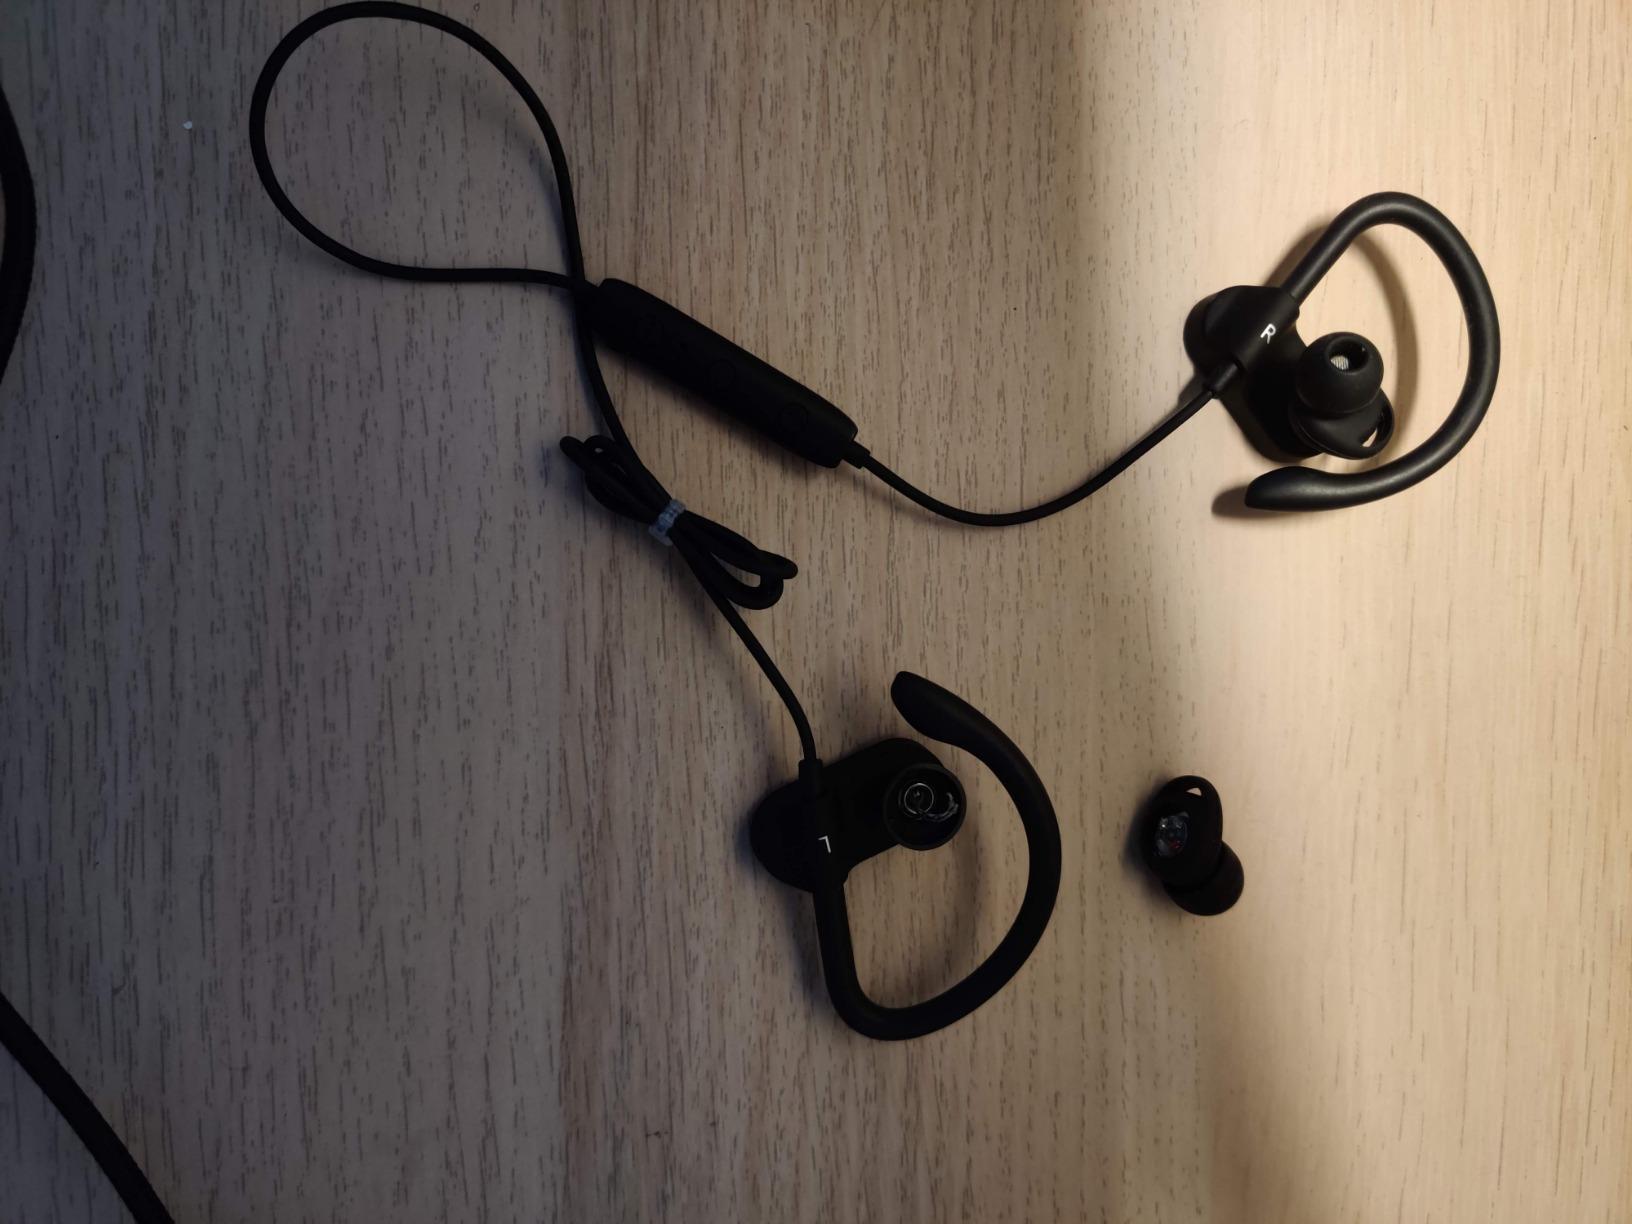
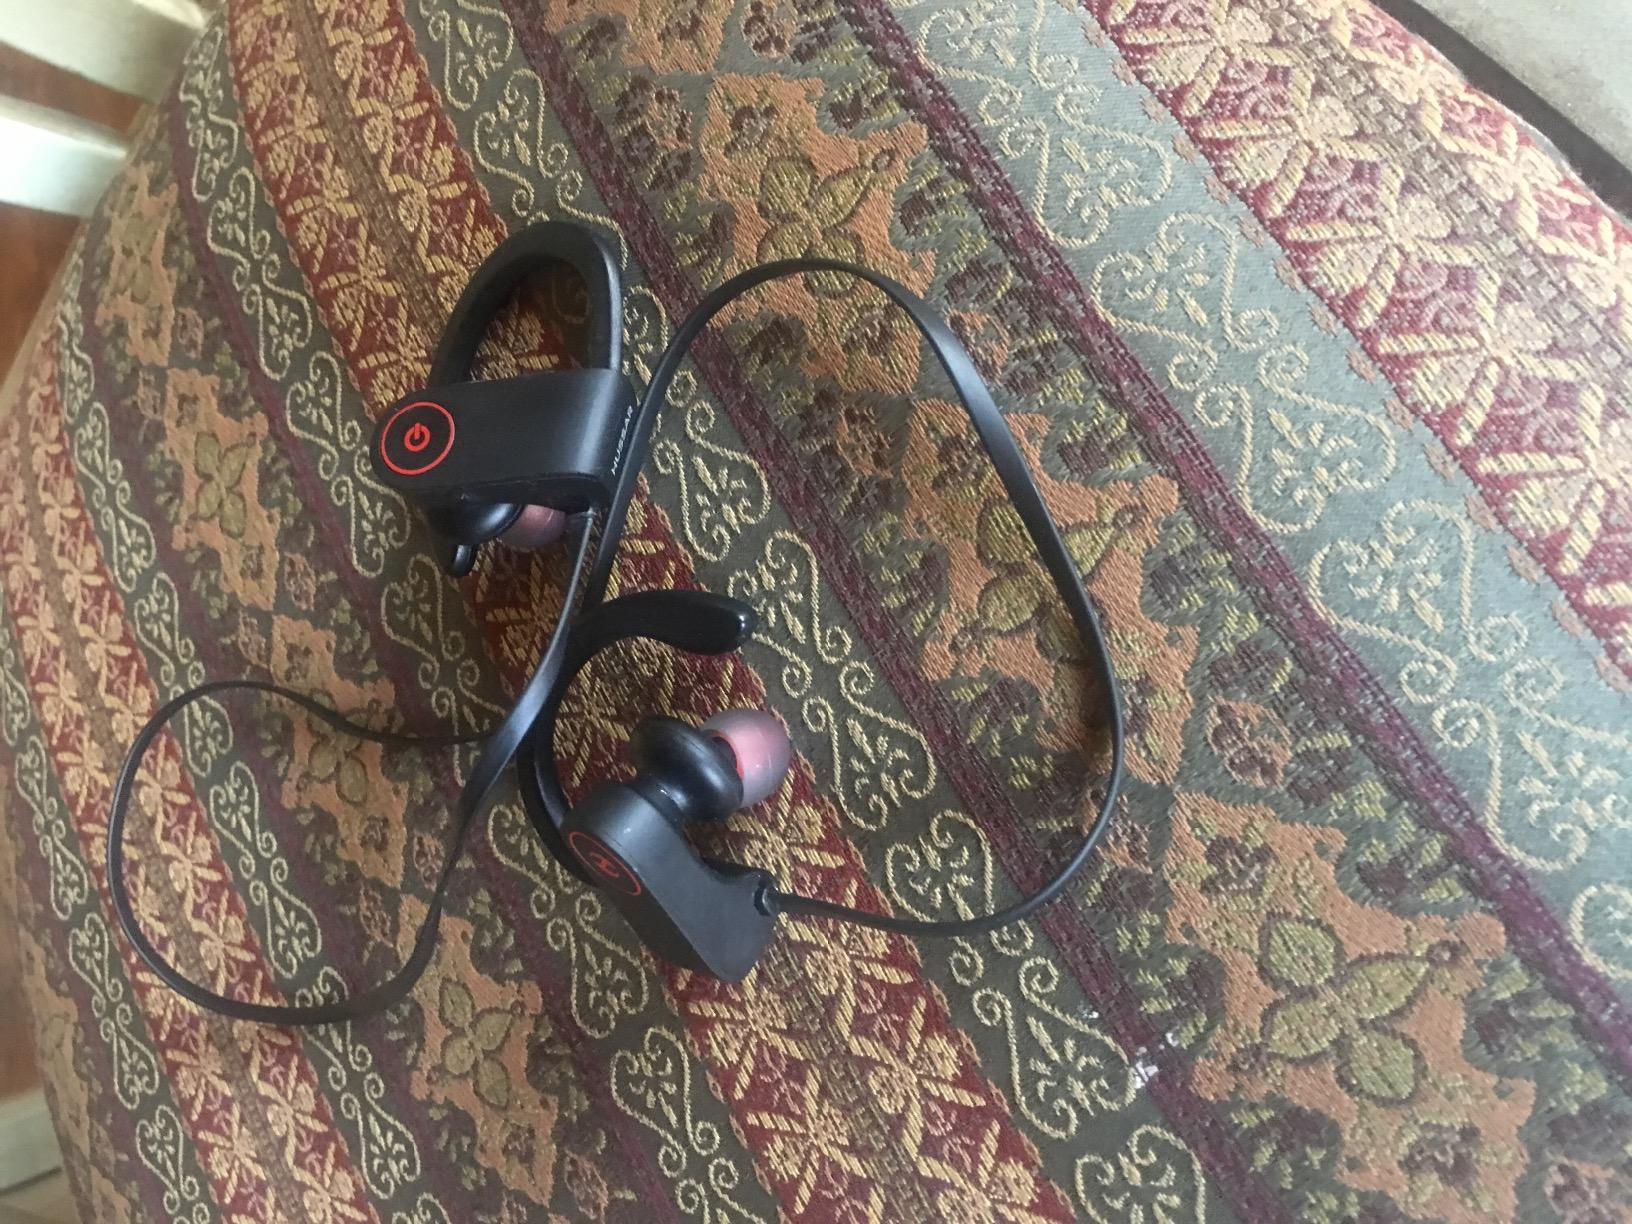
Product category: headphones
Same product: no